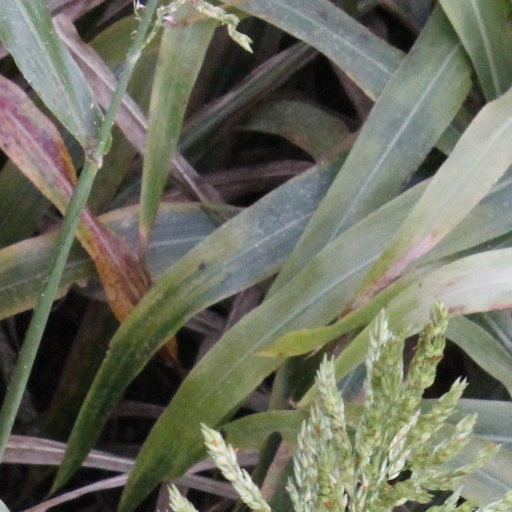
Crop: sorghum